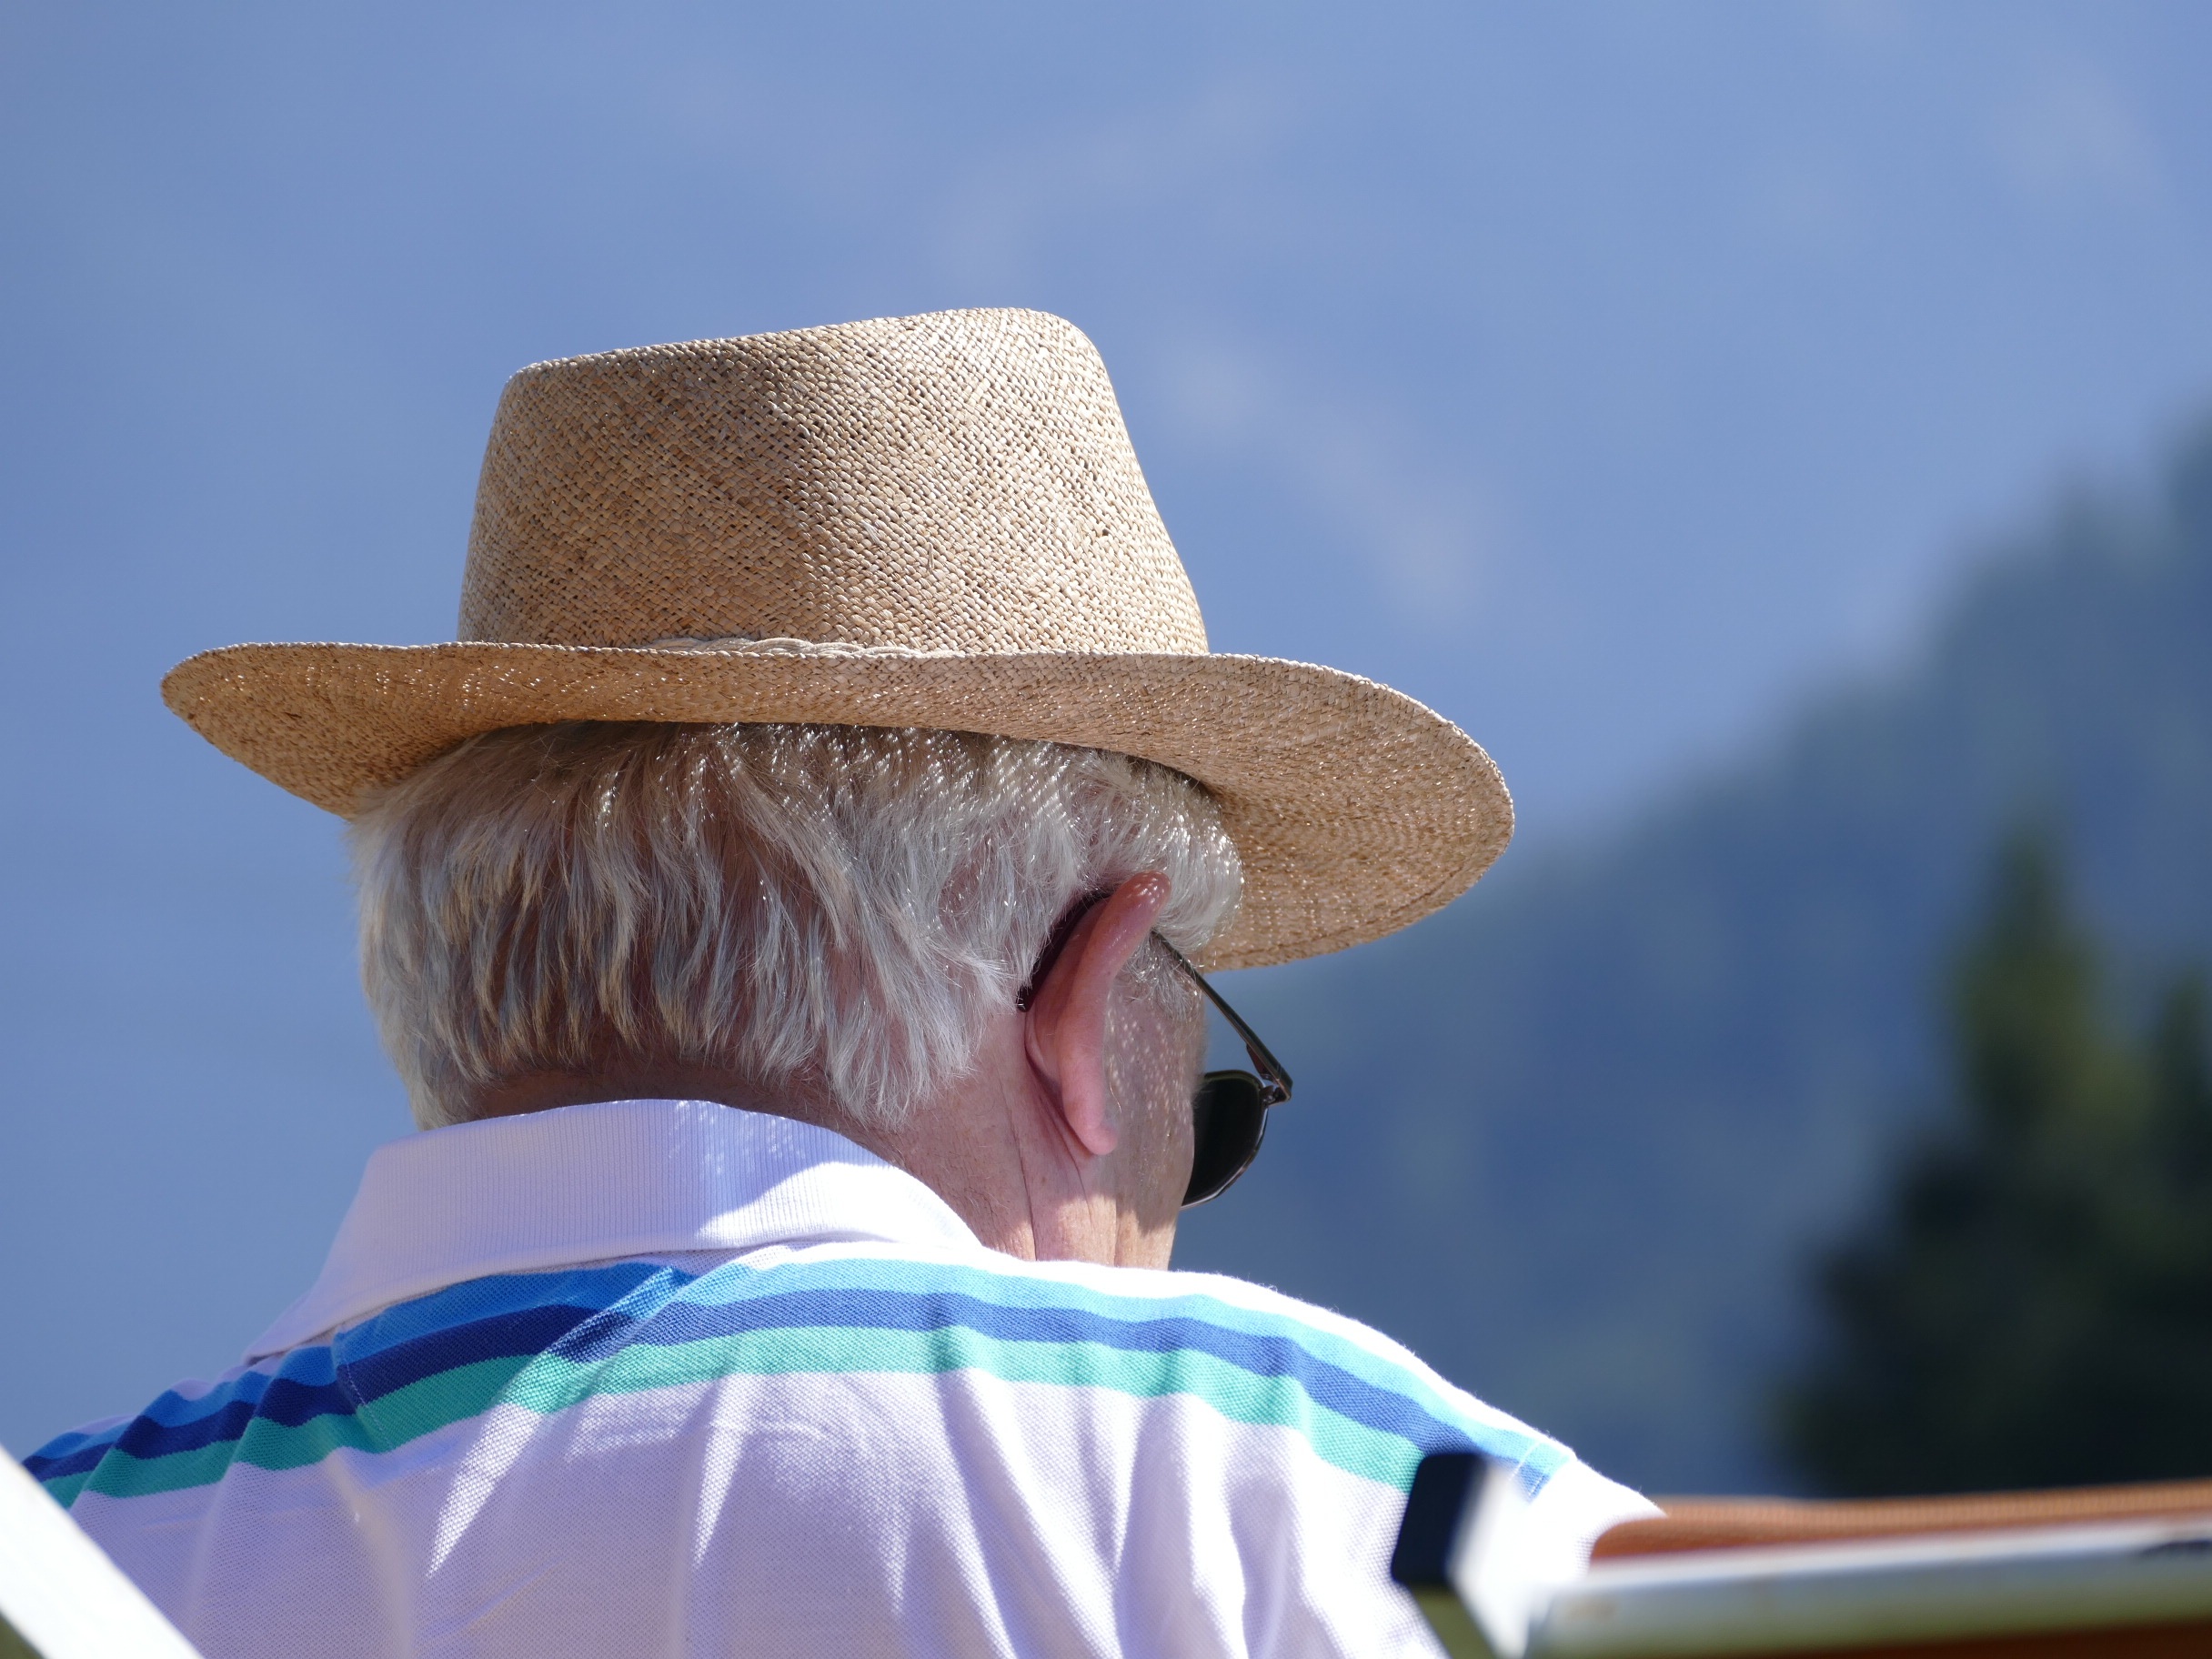
man, thinking, color, human, hat, blue, clothing, headgear, old man, age, break, retirement, pensioners, cowboy hat, fashion accessory